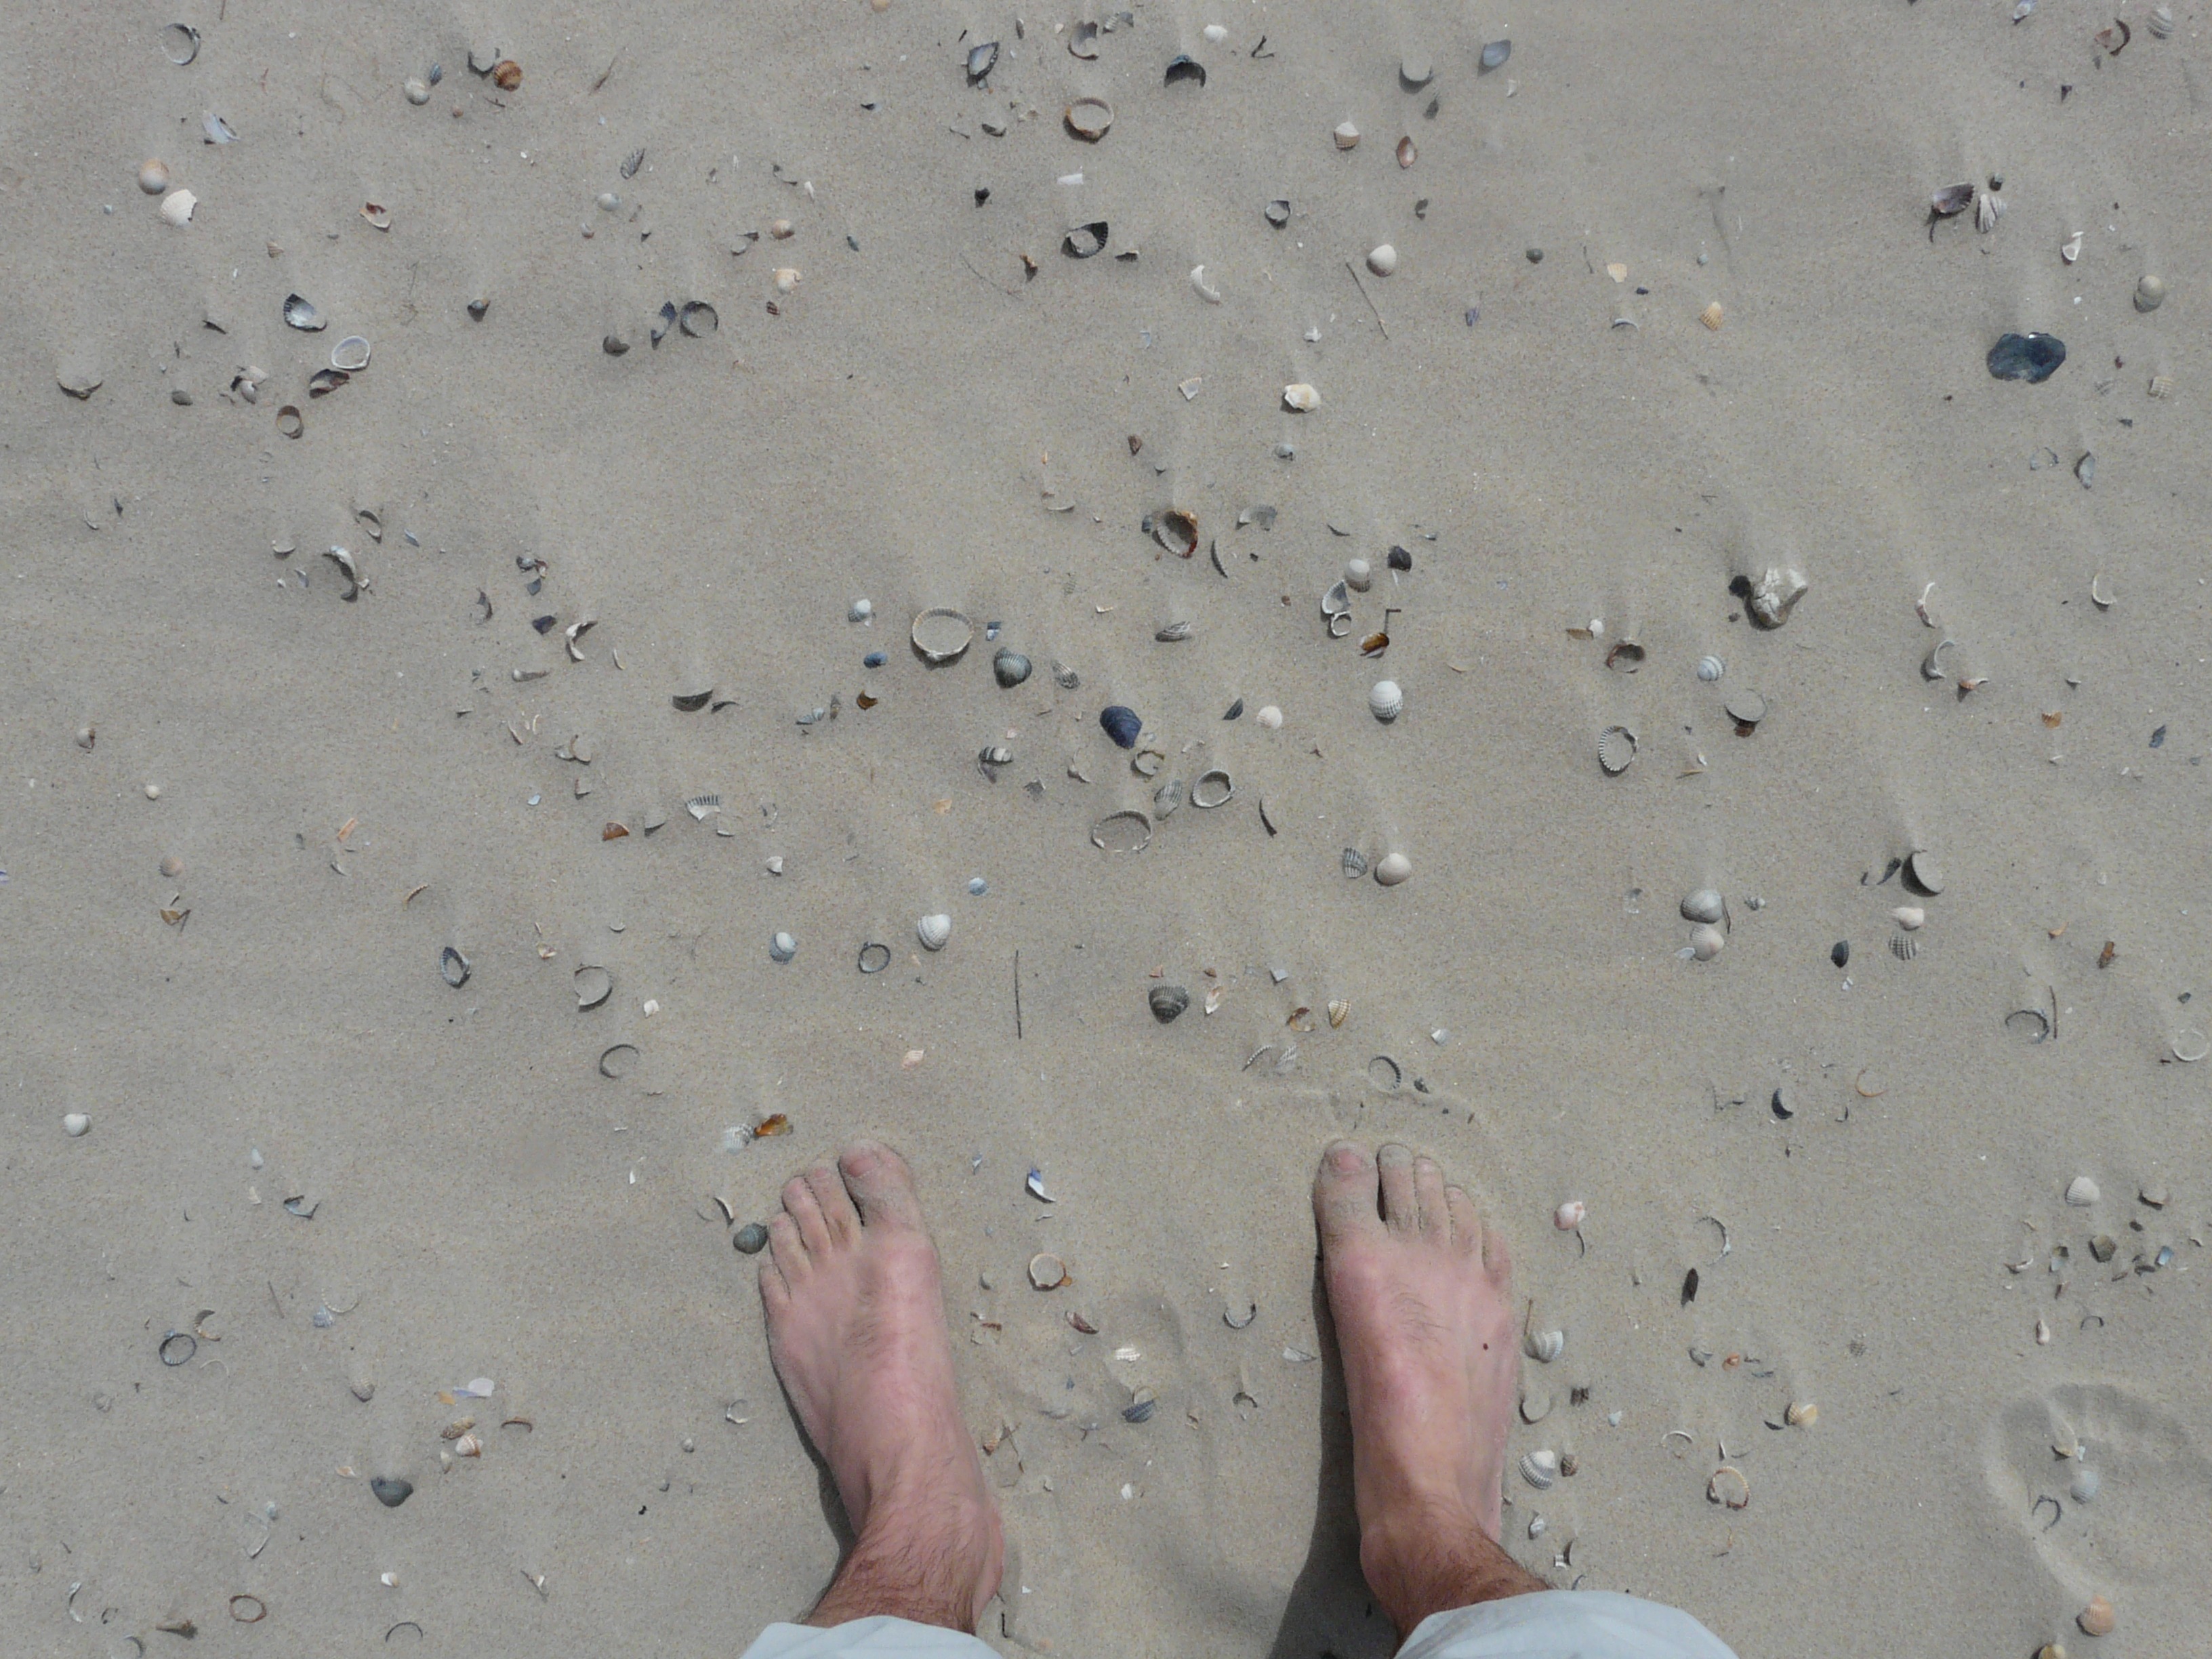
hand, beach, sand, person, footprint, feet, leg, human, material, human body, barefoot, ten, mussels